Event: Nepal Earthquake
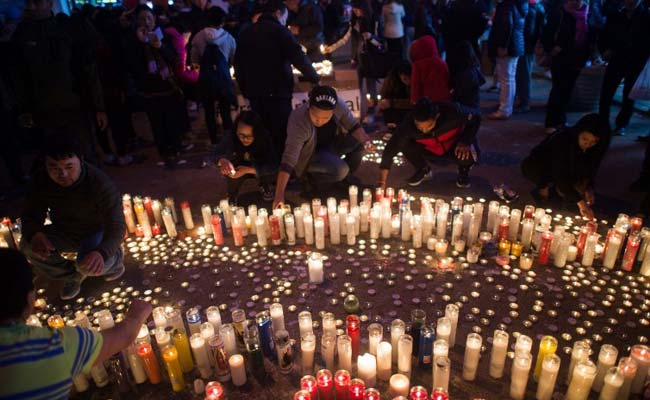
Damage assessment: no_damage